The Sun Star

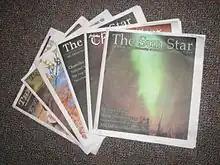

The Sun Star is the student newspaper of the University of Alaska Fairbanks, formed in a merger of the "Northern Sun" and the "Polar Star". The newspaper has been the recipient of journalism awards from the Alaska Press Club, the Columbia Scholastic Press Association, and other groups in past years.